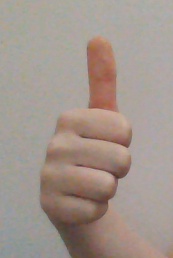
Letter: aleff